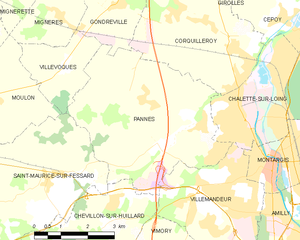
Pannes est une commune française, située dans le département du Loiret en région Centre-Val de Loire.